Queensland Police Service

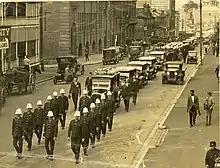

Officers must serve a minimum of three years in general duties before being permitted to serve in specialist areas such as: